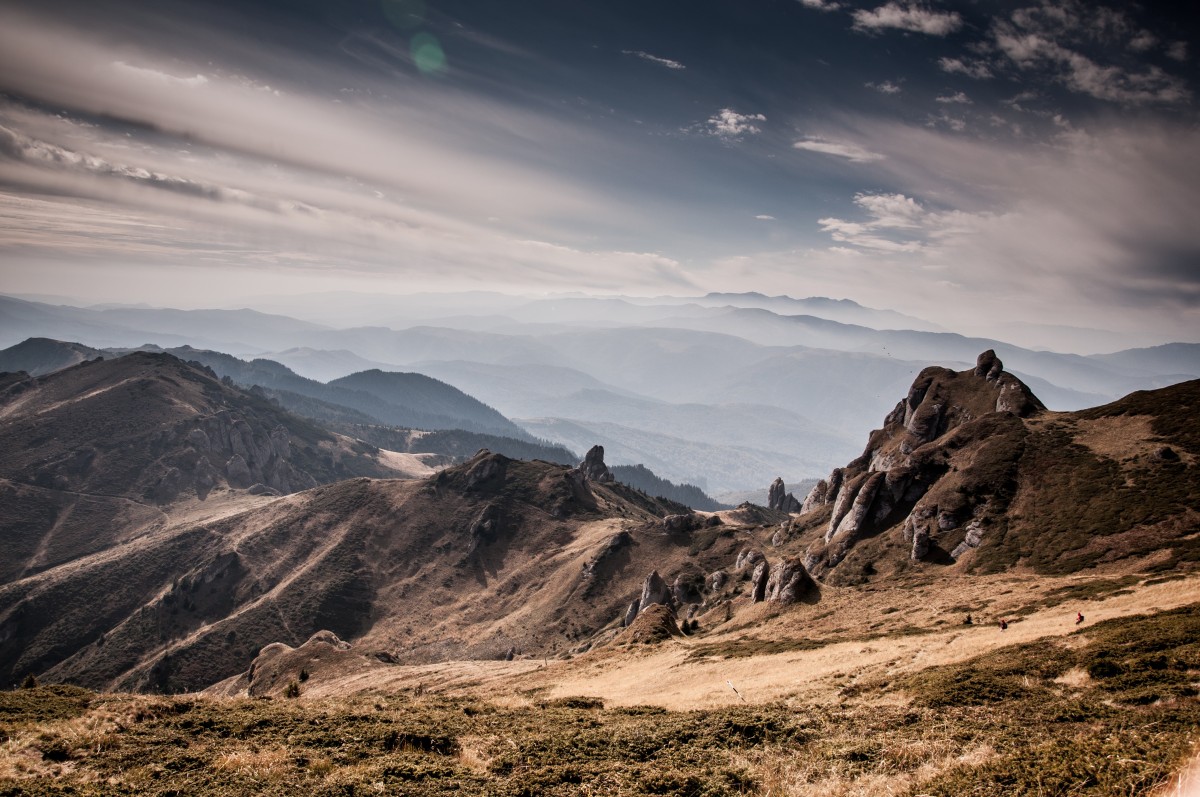
Tags: nature, rock, wilderness, cloud, hill, valley, mountain range, terrain, ridge, summit, geology, badlands, plateau, fell, landform, geographical feature